Sindh Literature Festival

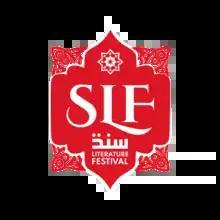
Old Logo of SLF (Before Dec 2023)

The main stage of the 5th Sindh Literature Festival was also designed to represent the importance of Mohenjo-Daro. In the 5th SLF, 28 sessions were conducted on various themes including a special session regarding the splendor “Mohenjo-Daro”, in which archaeologists from Pakistan and abroad participated; ten books were launched; and a “multilingual” Mushaira, a poetic sitting participated by poets of different languages of all provinces of Pakistan, was also part of the event. Besides that, two musical nights added the aroma of the festivity to the program. The festival was attended by a large number of people of all ages especially families and youth. The event was covered remarkably by print, electronic and social media. On the 1st day, an international session was held.